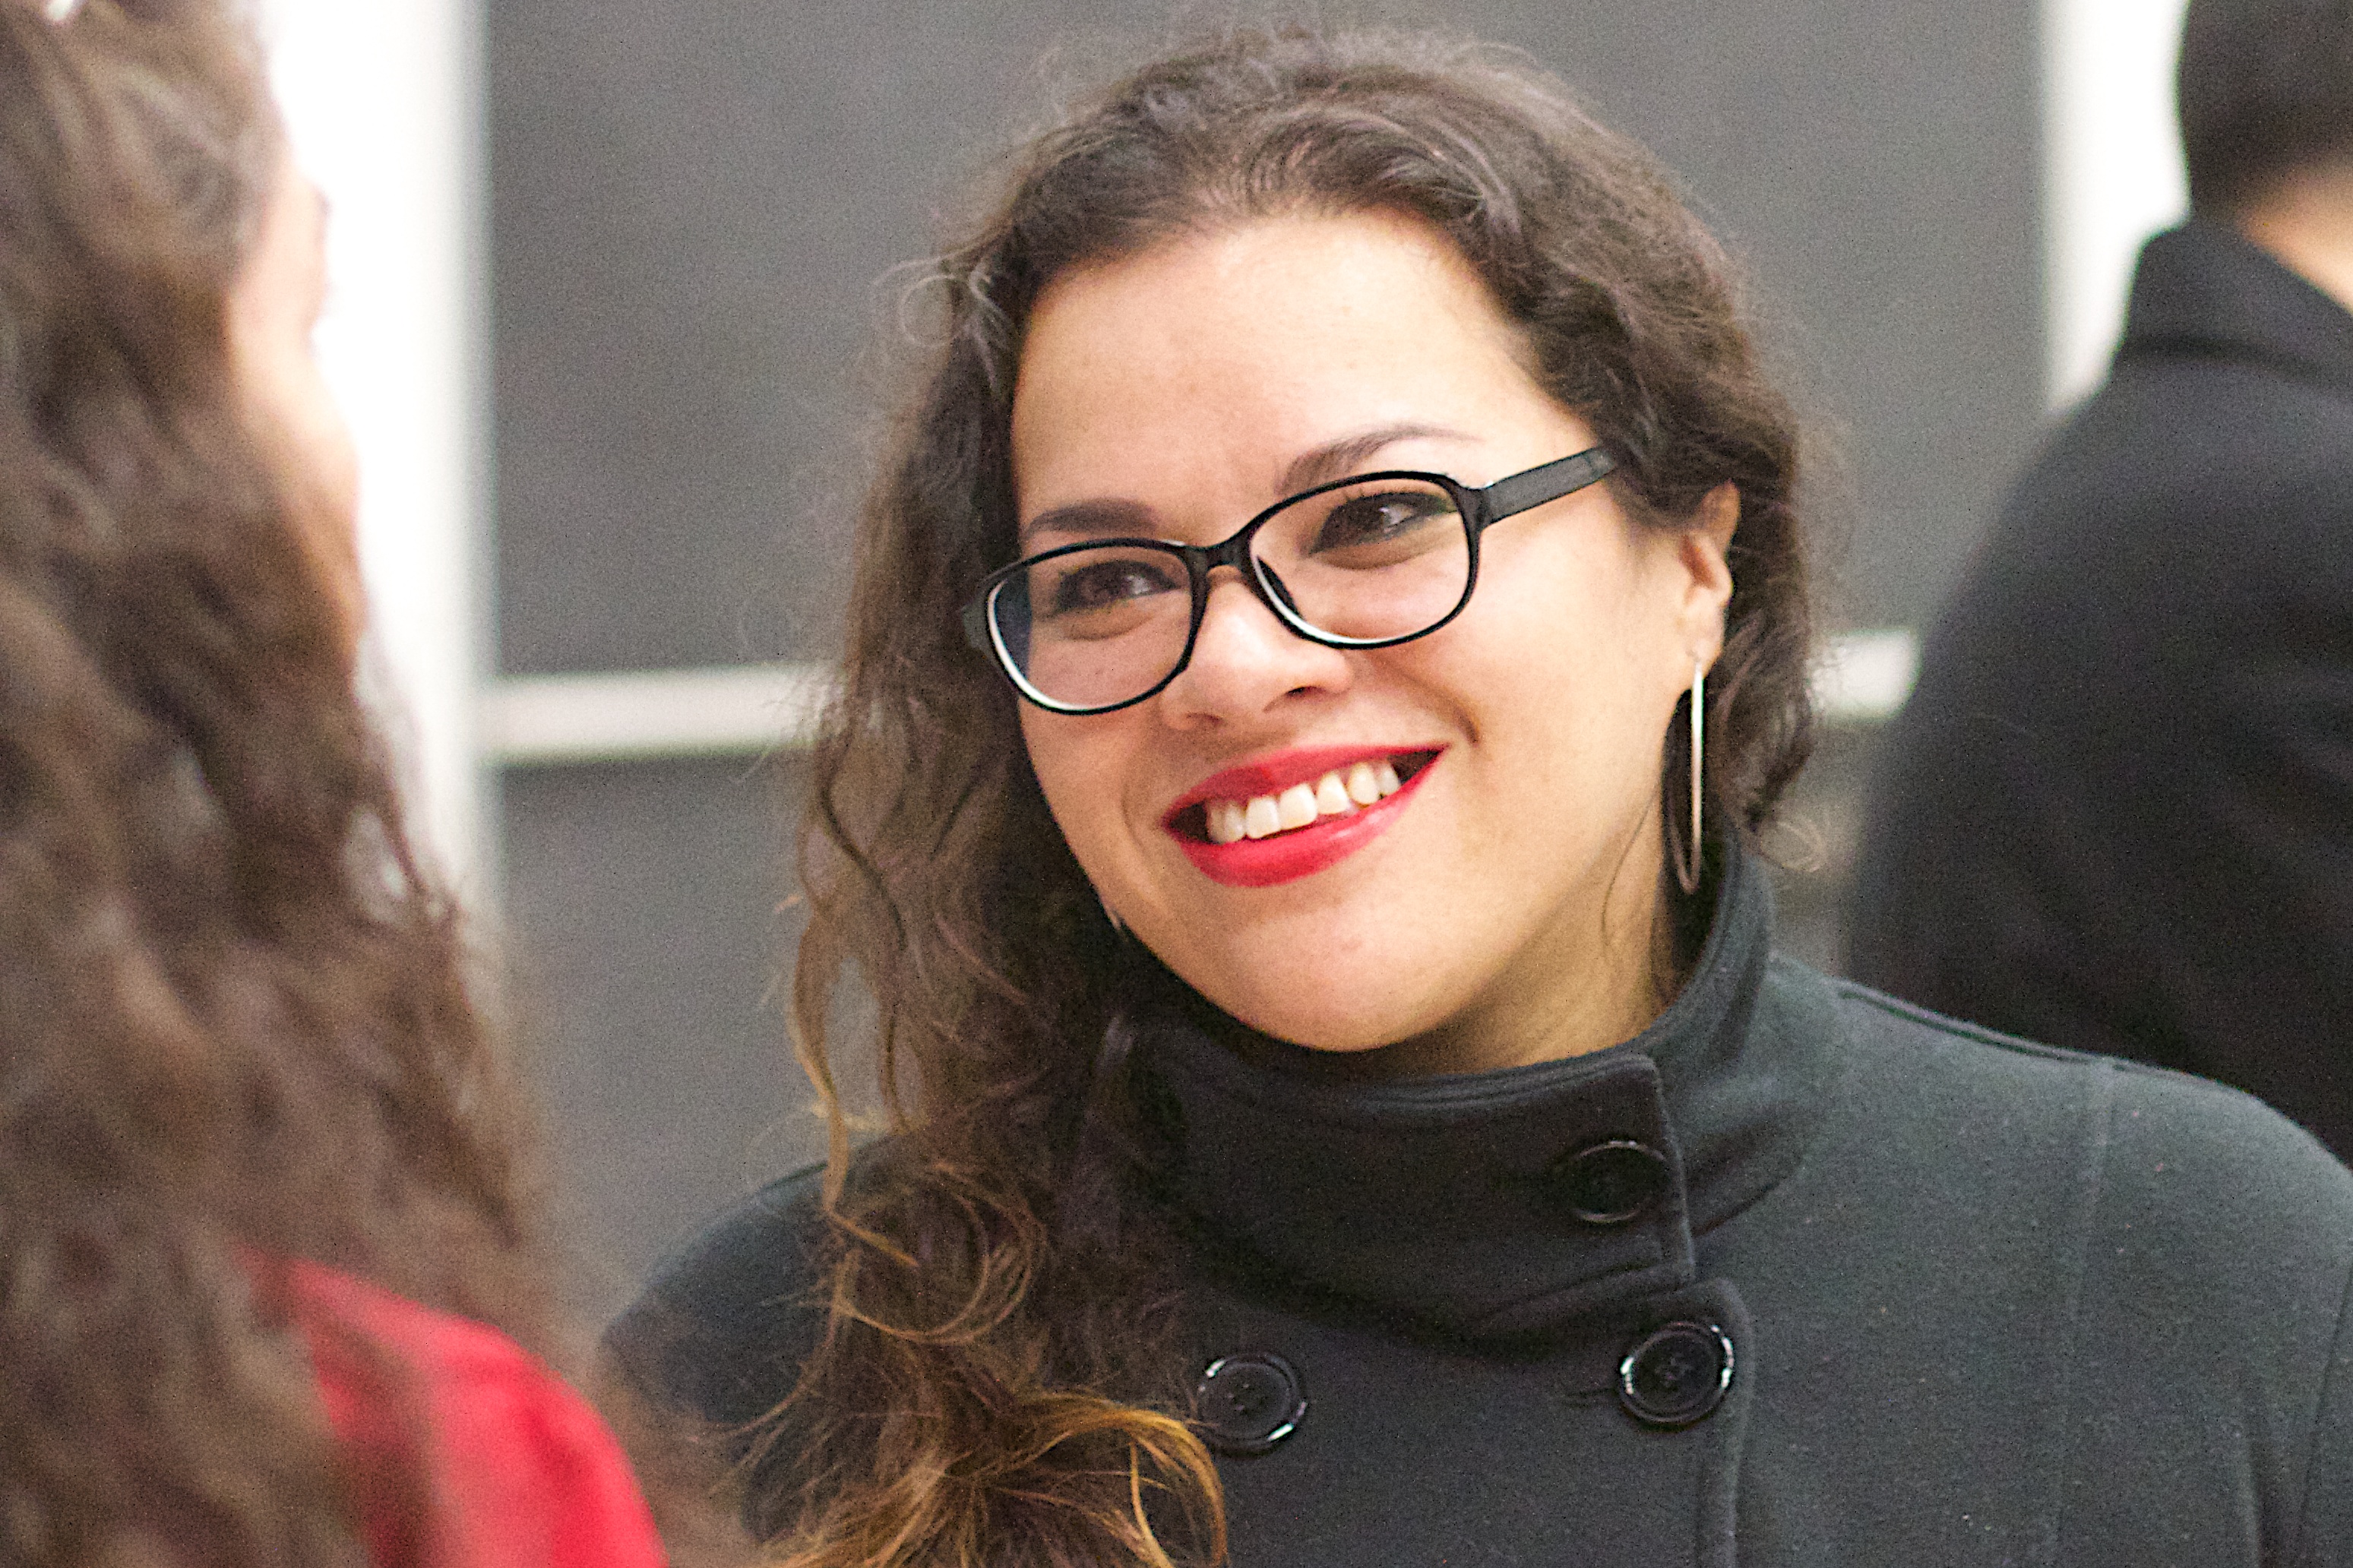
person, portrait, smile, glasses, eyewear, udgagora, vision care